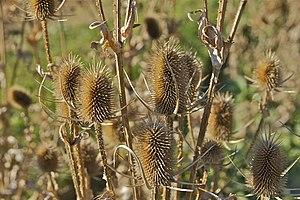
Cardère découpée Dipsacus laciniatus L. en automne. Jardin des Plantes de Paris